Oborul Vechi Church

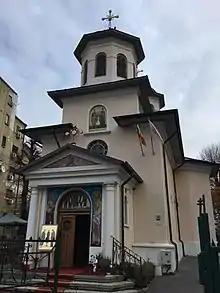
Oborul Vechi Church

Oborul Vechi Church is a Romanian Orthodox church located at 204 Traian Street in Bucharest, Romania. It is dedicated to Saints Joachim and Anna.